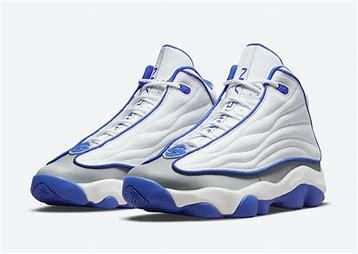
Brand: Jordan
Model: Pro Strong